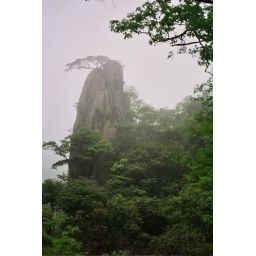
Misty views in the yellow mountains